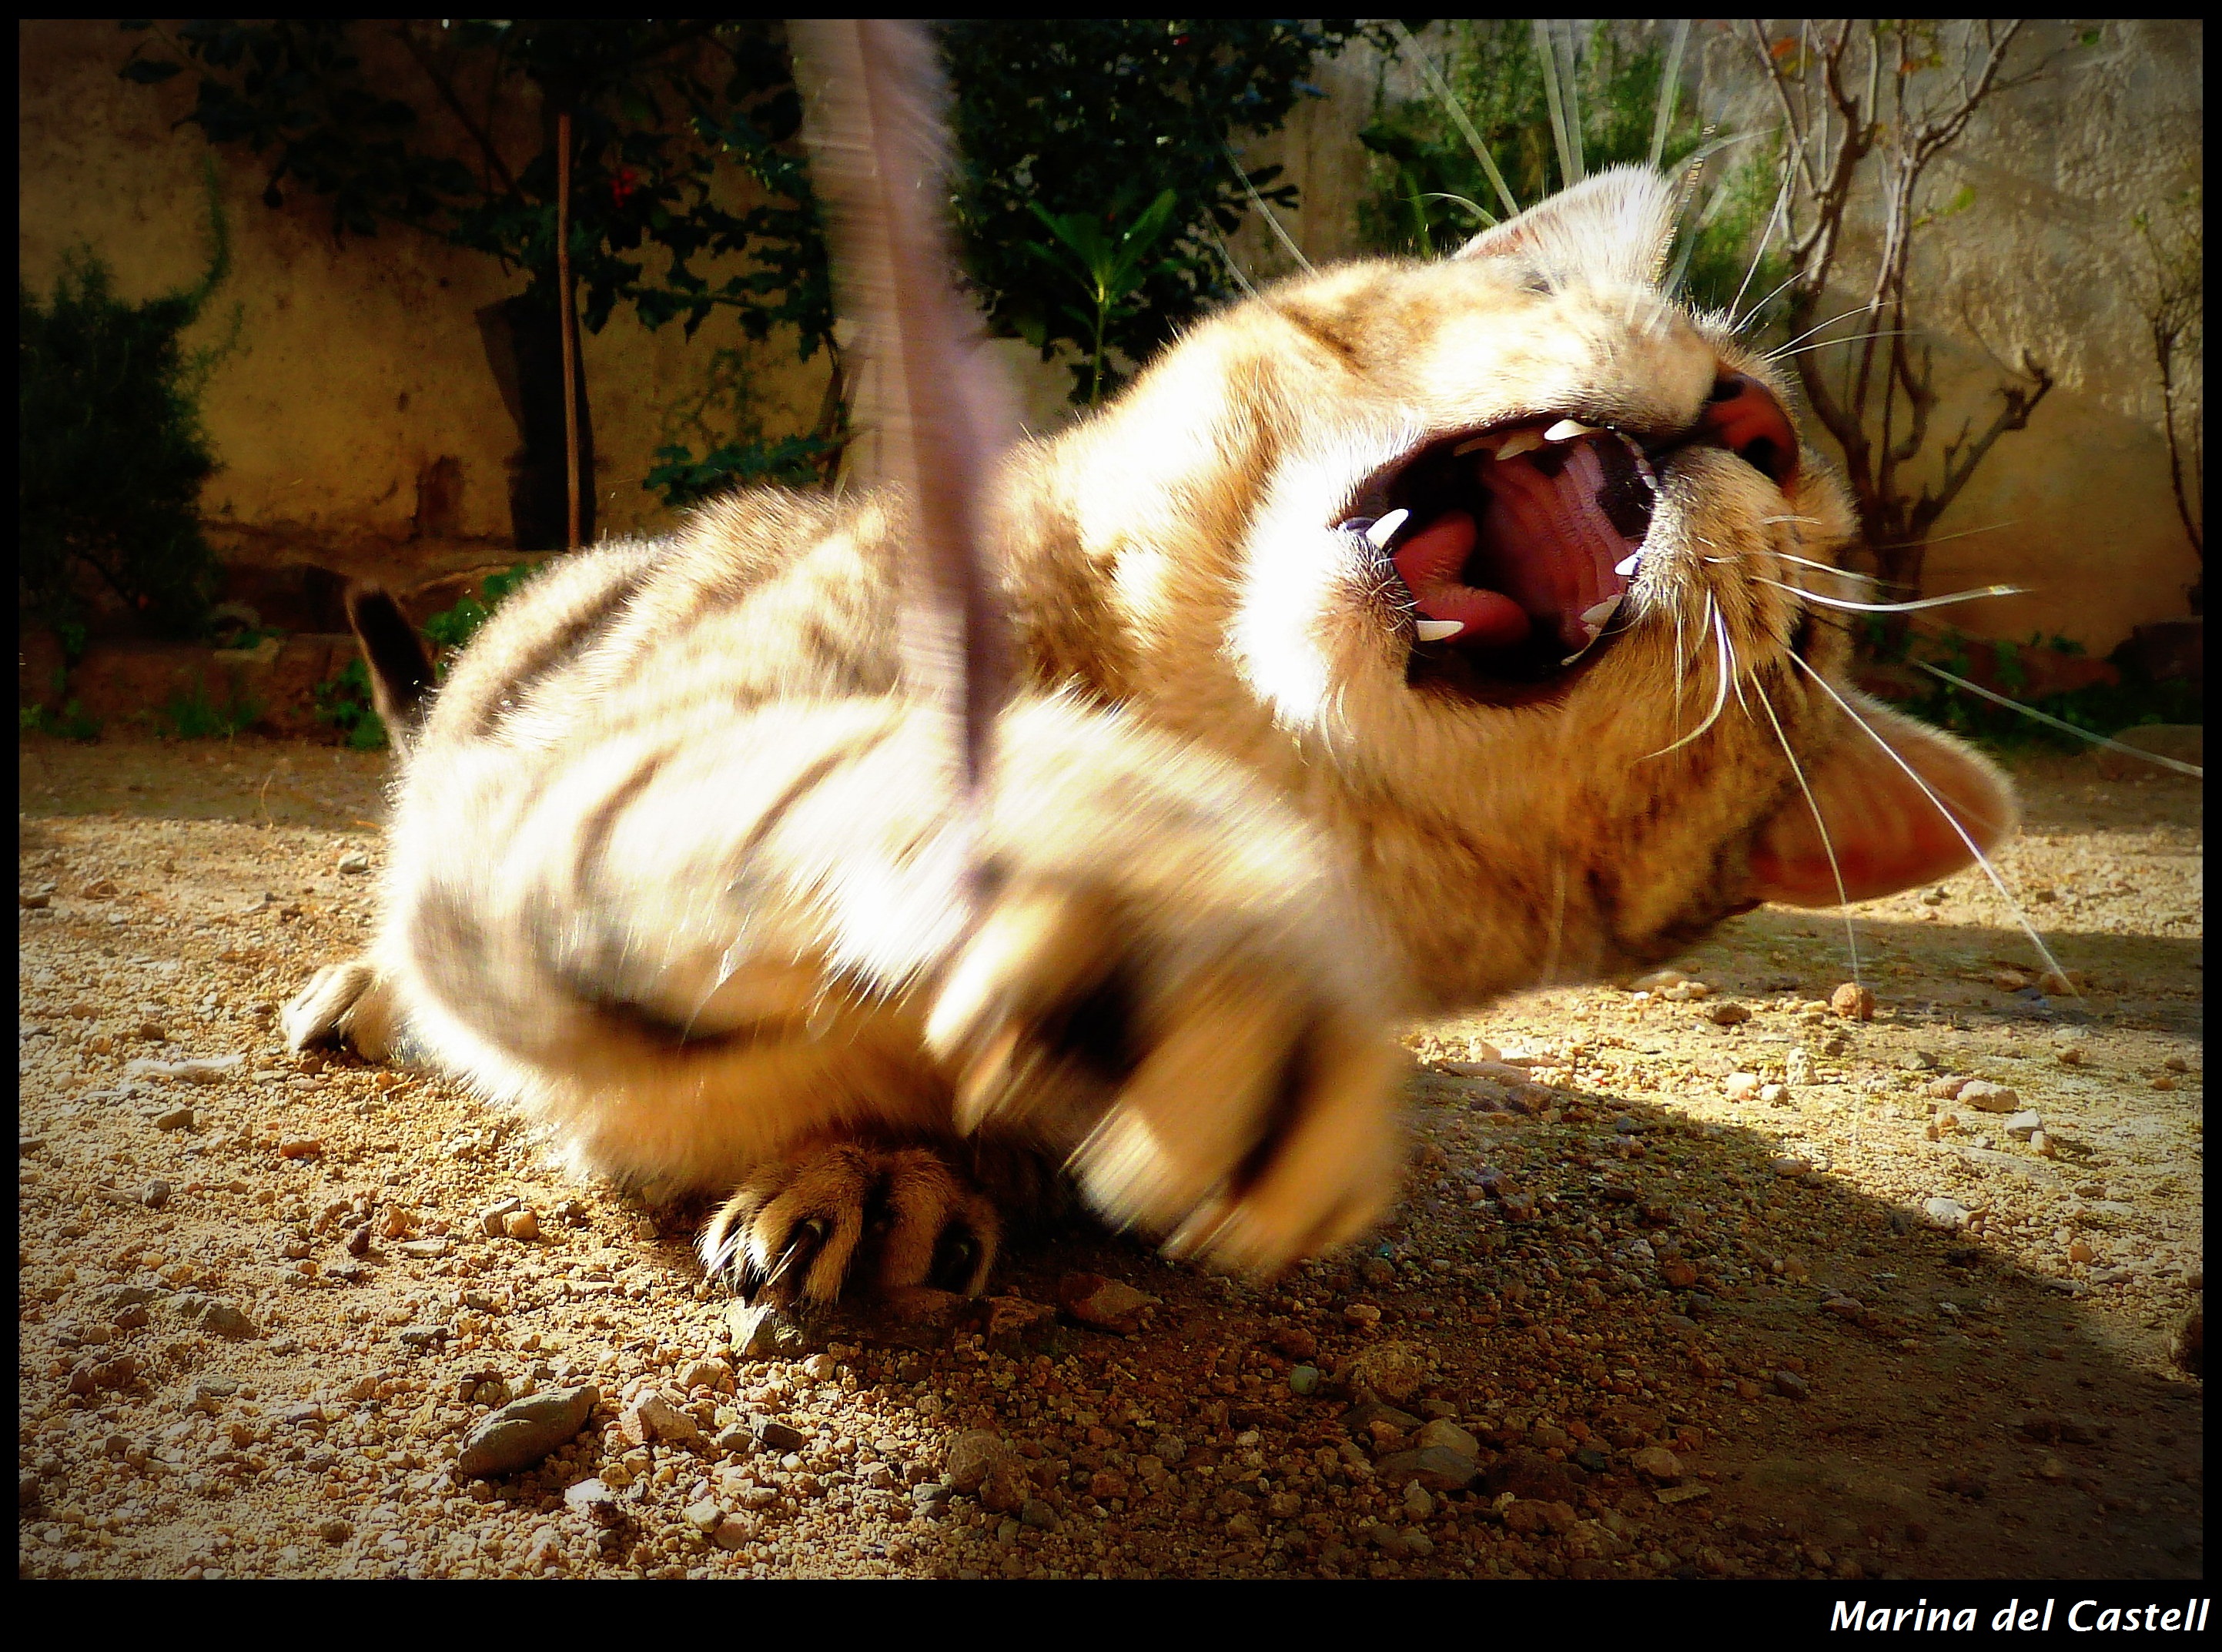
game, animal, cute, photo, pet, cat, mammal, playing, fauna, lion, claw, tusk, tiger, chat, funny, divertido, bonito, nice, angry, tongue, katze, gato, gatto, gat, joc, griffe, garra, artiglio, klaue, lingua, lengua, langue, zunge, llengua, jugant, bonic, divertit, defense, graci s, bite, boca, zanna, palate, mordida, paladar, enfadado, morder, colmillo, ullals, enfadat, stosszahn, mossegada, prebite, mossegat, big cats, cat like mammal